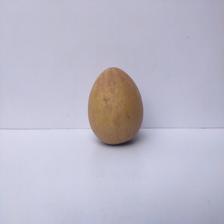
Size: Large